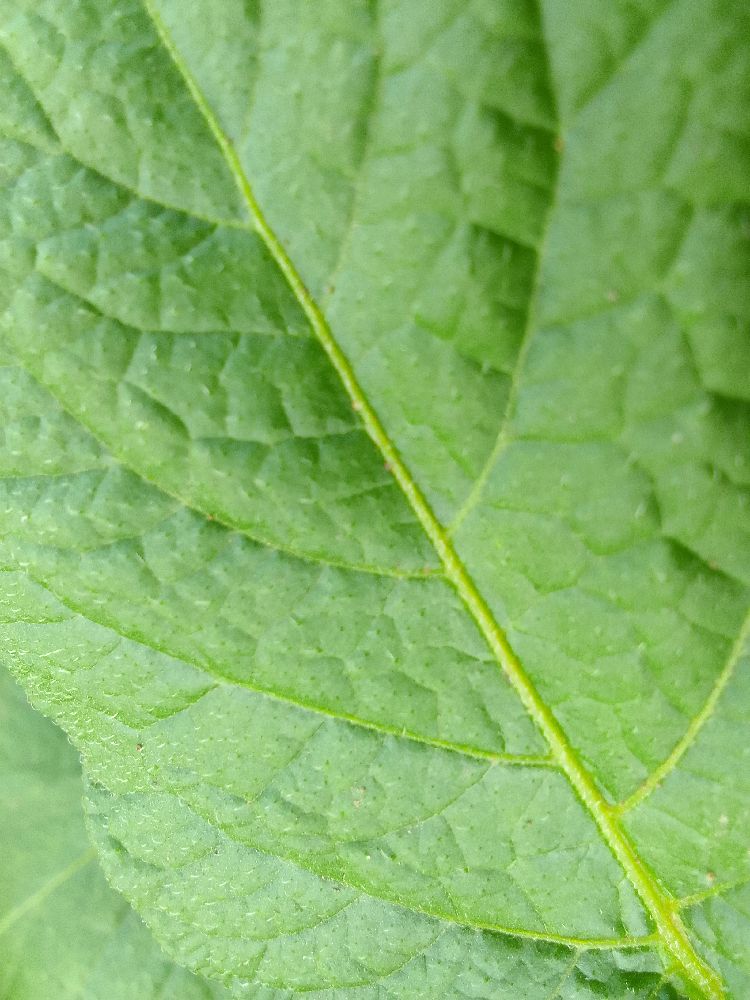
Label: Healthy